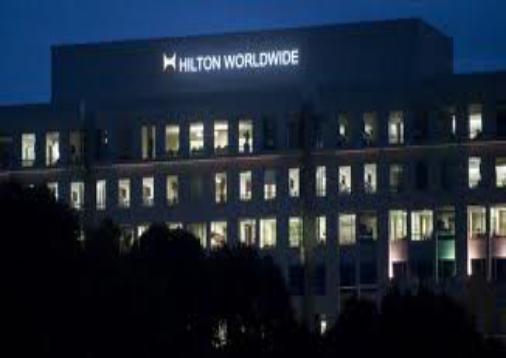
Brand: Hilton Worldwide-1
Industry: Others